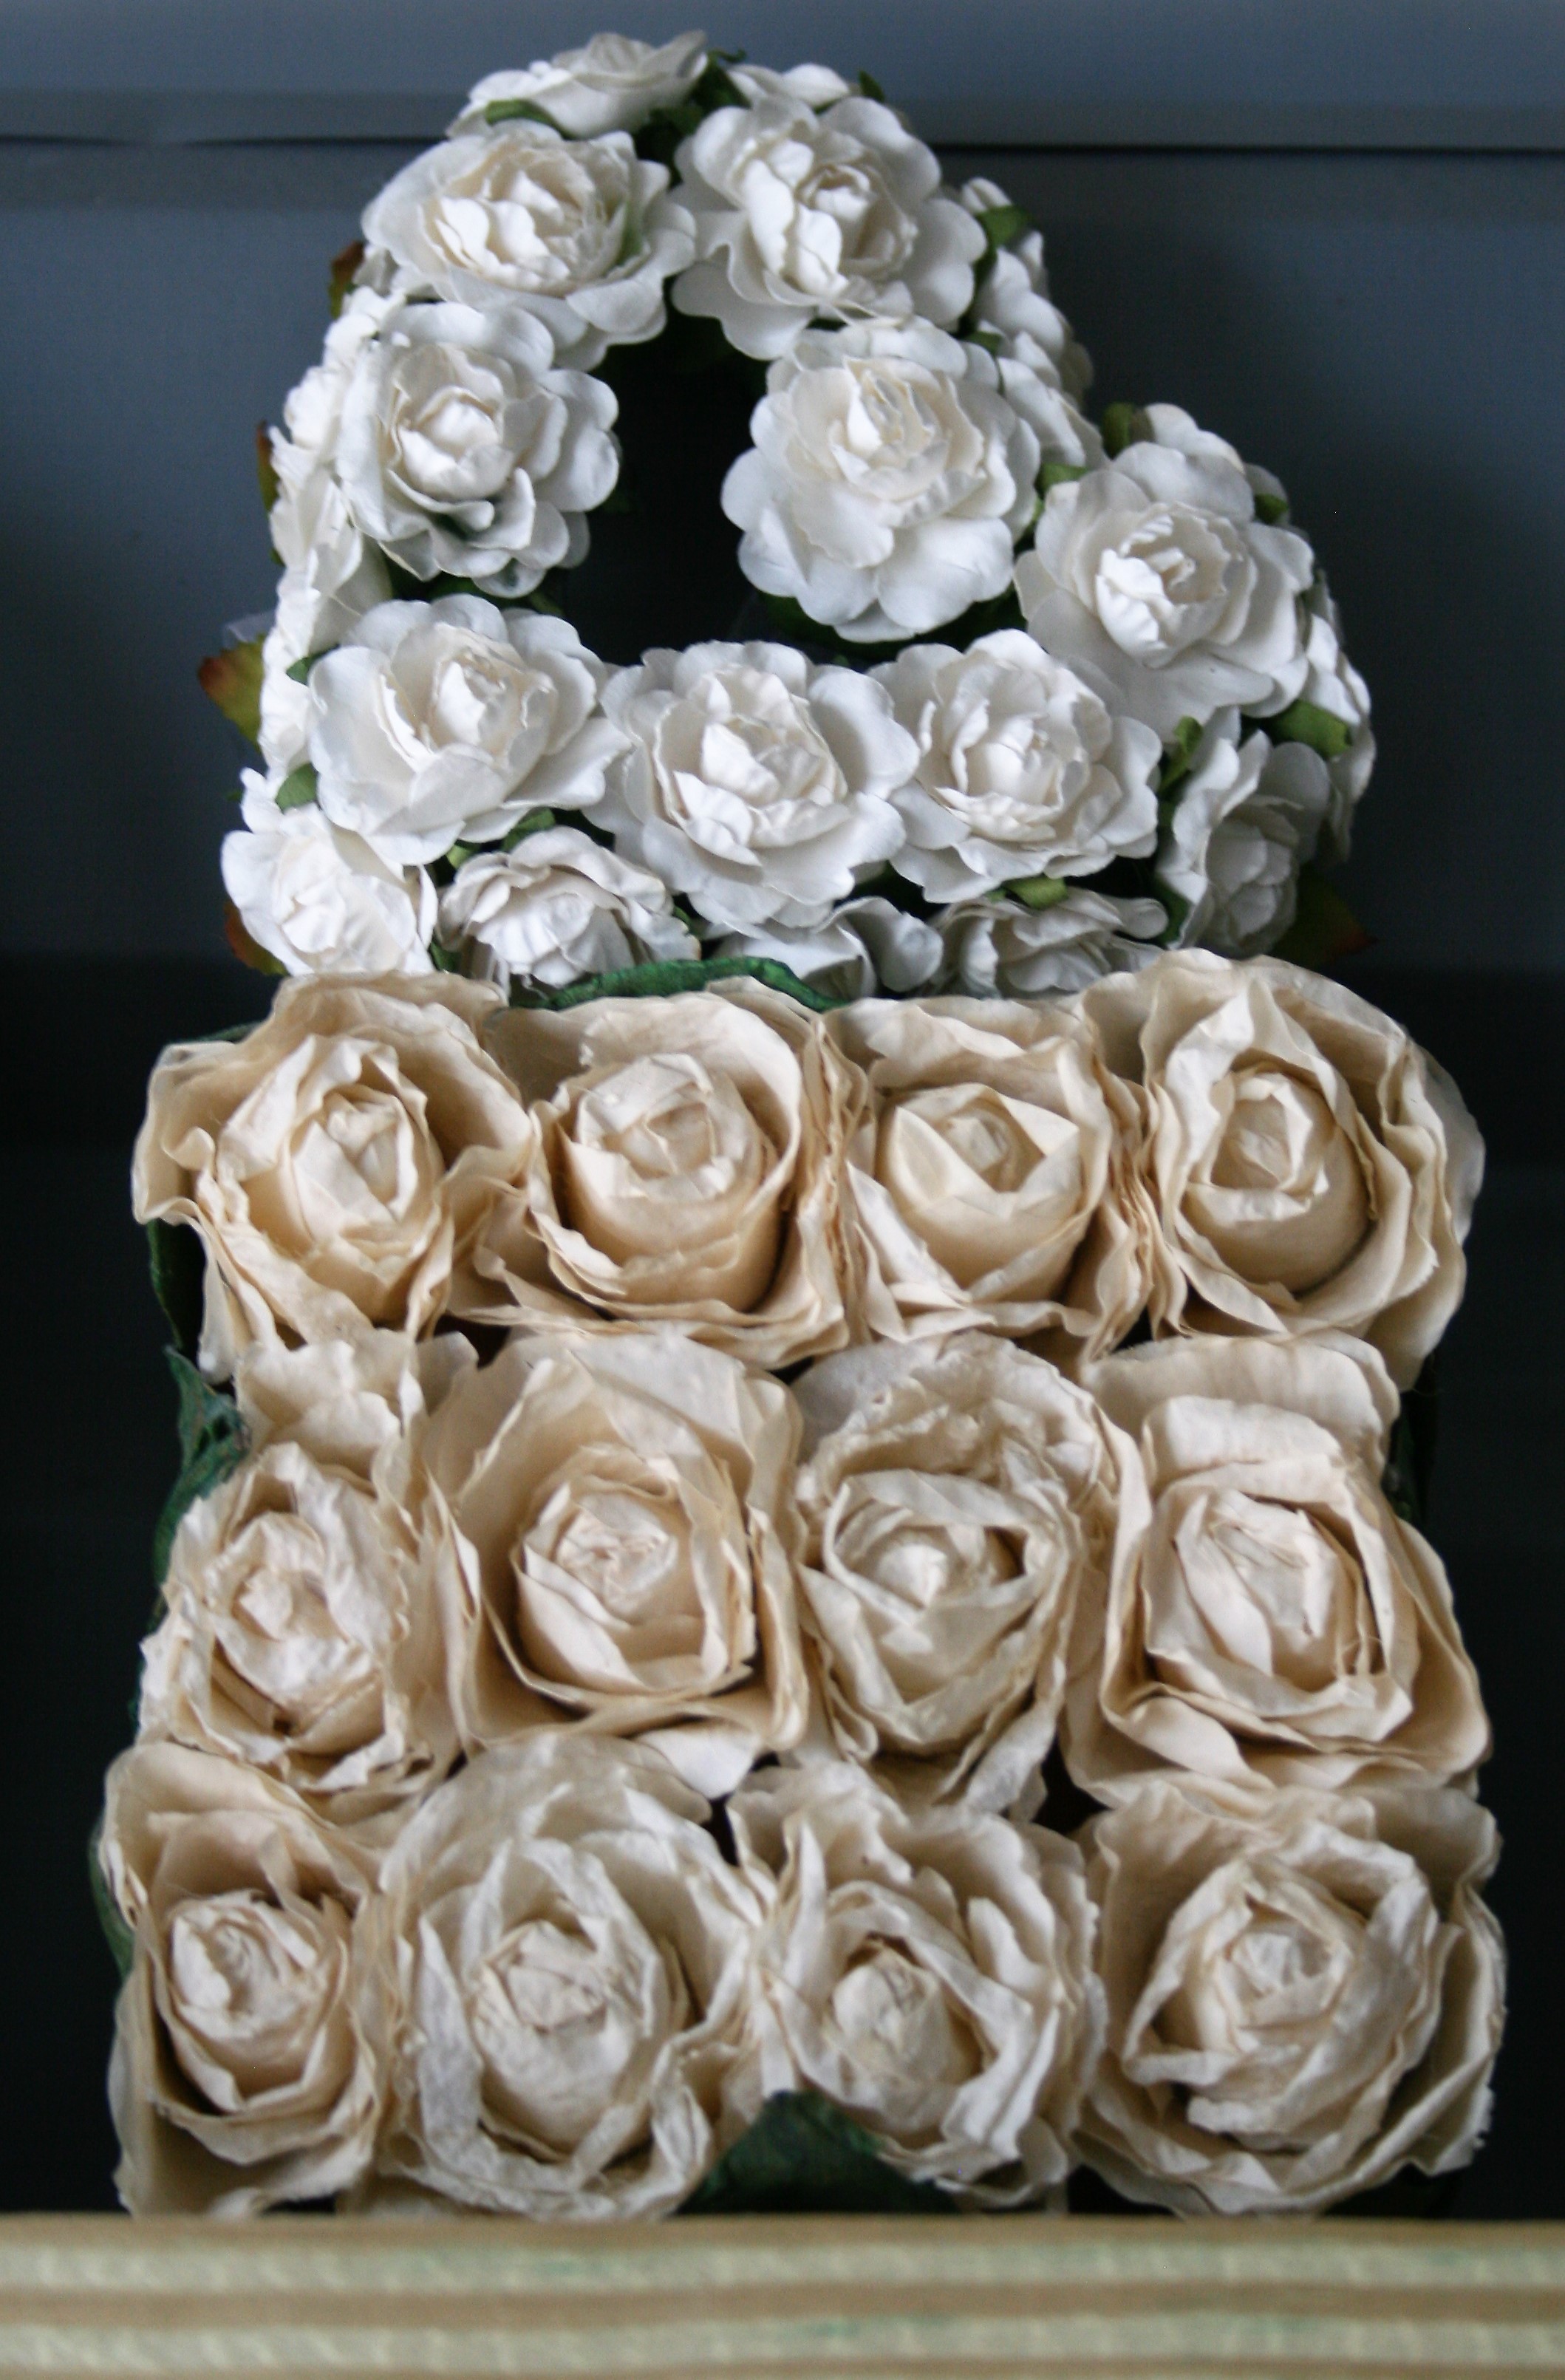
flower, flower bouquet, wedding cake, buttercream, wedding ceremony supply, cut flowers, icing, cake decorating, sugar cake, cake, rose, flower arranging, floristry, rose family, royal icing, rose order, floral design, petal, centrepiece, torte, pasteles, whipped cream